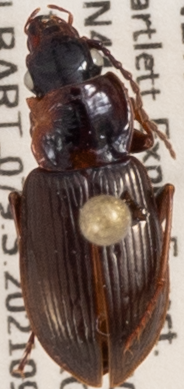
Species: Pterostichus pensylvanicus
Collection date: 2021-09-08
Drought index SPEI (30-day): -0.438
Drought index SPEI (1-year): -0.922
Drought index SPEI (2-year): -0.676